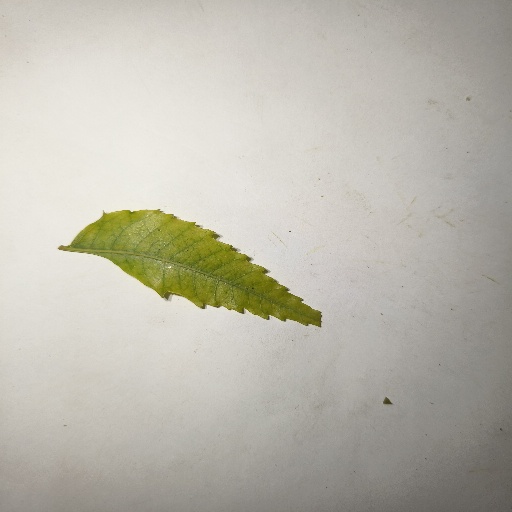
Species: Neem
Leaf condition: Yellow Leaf